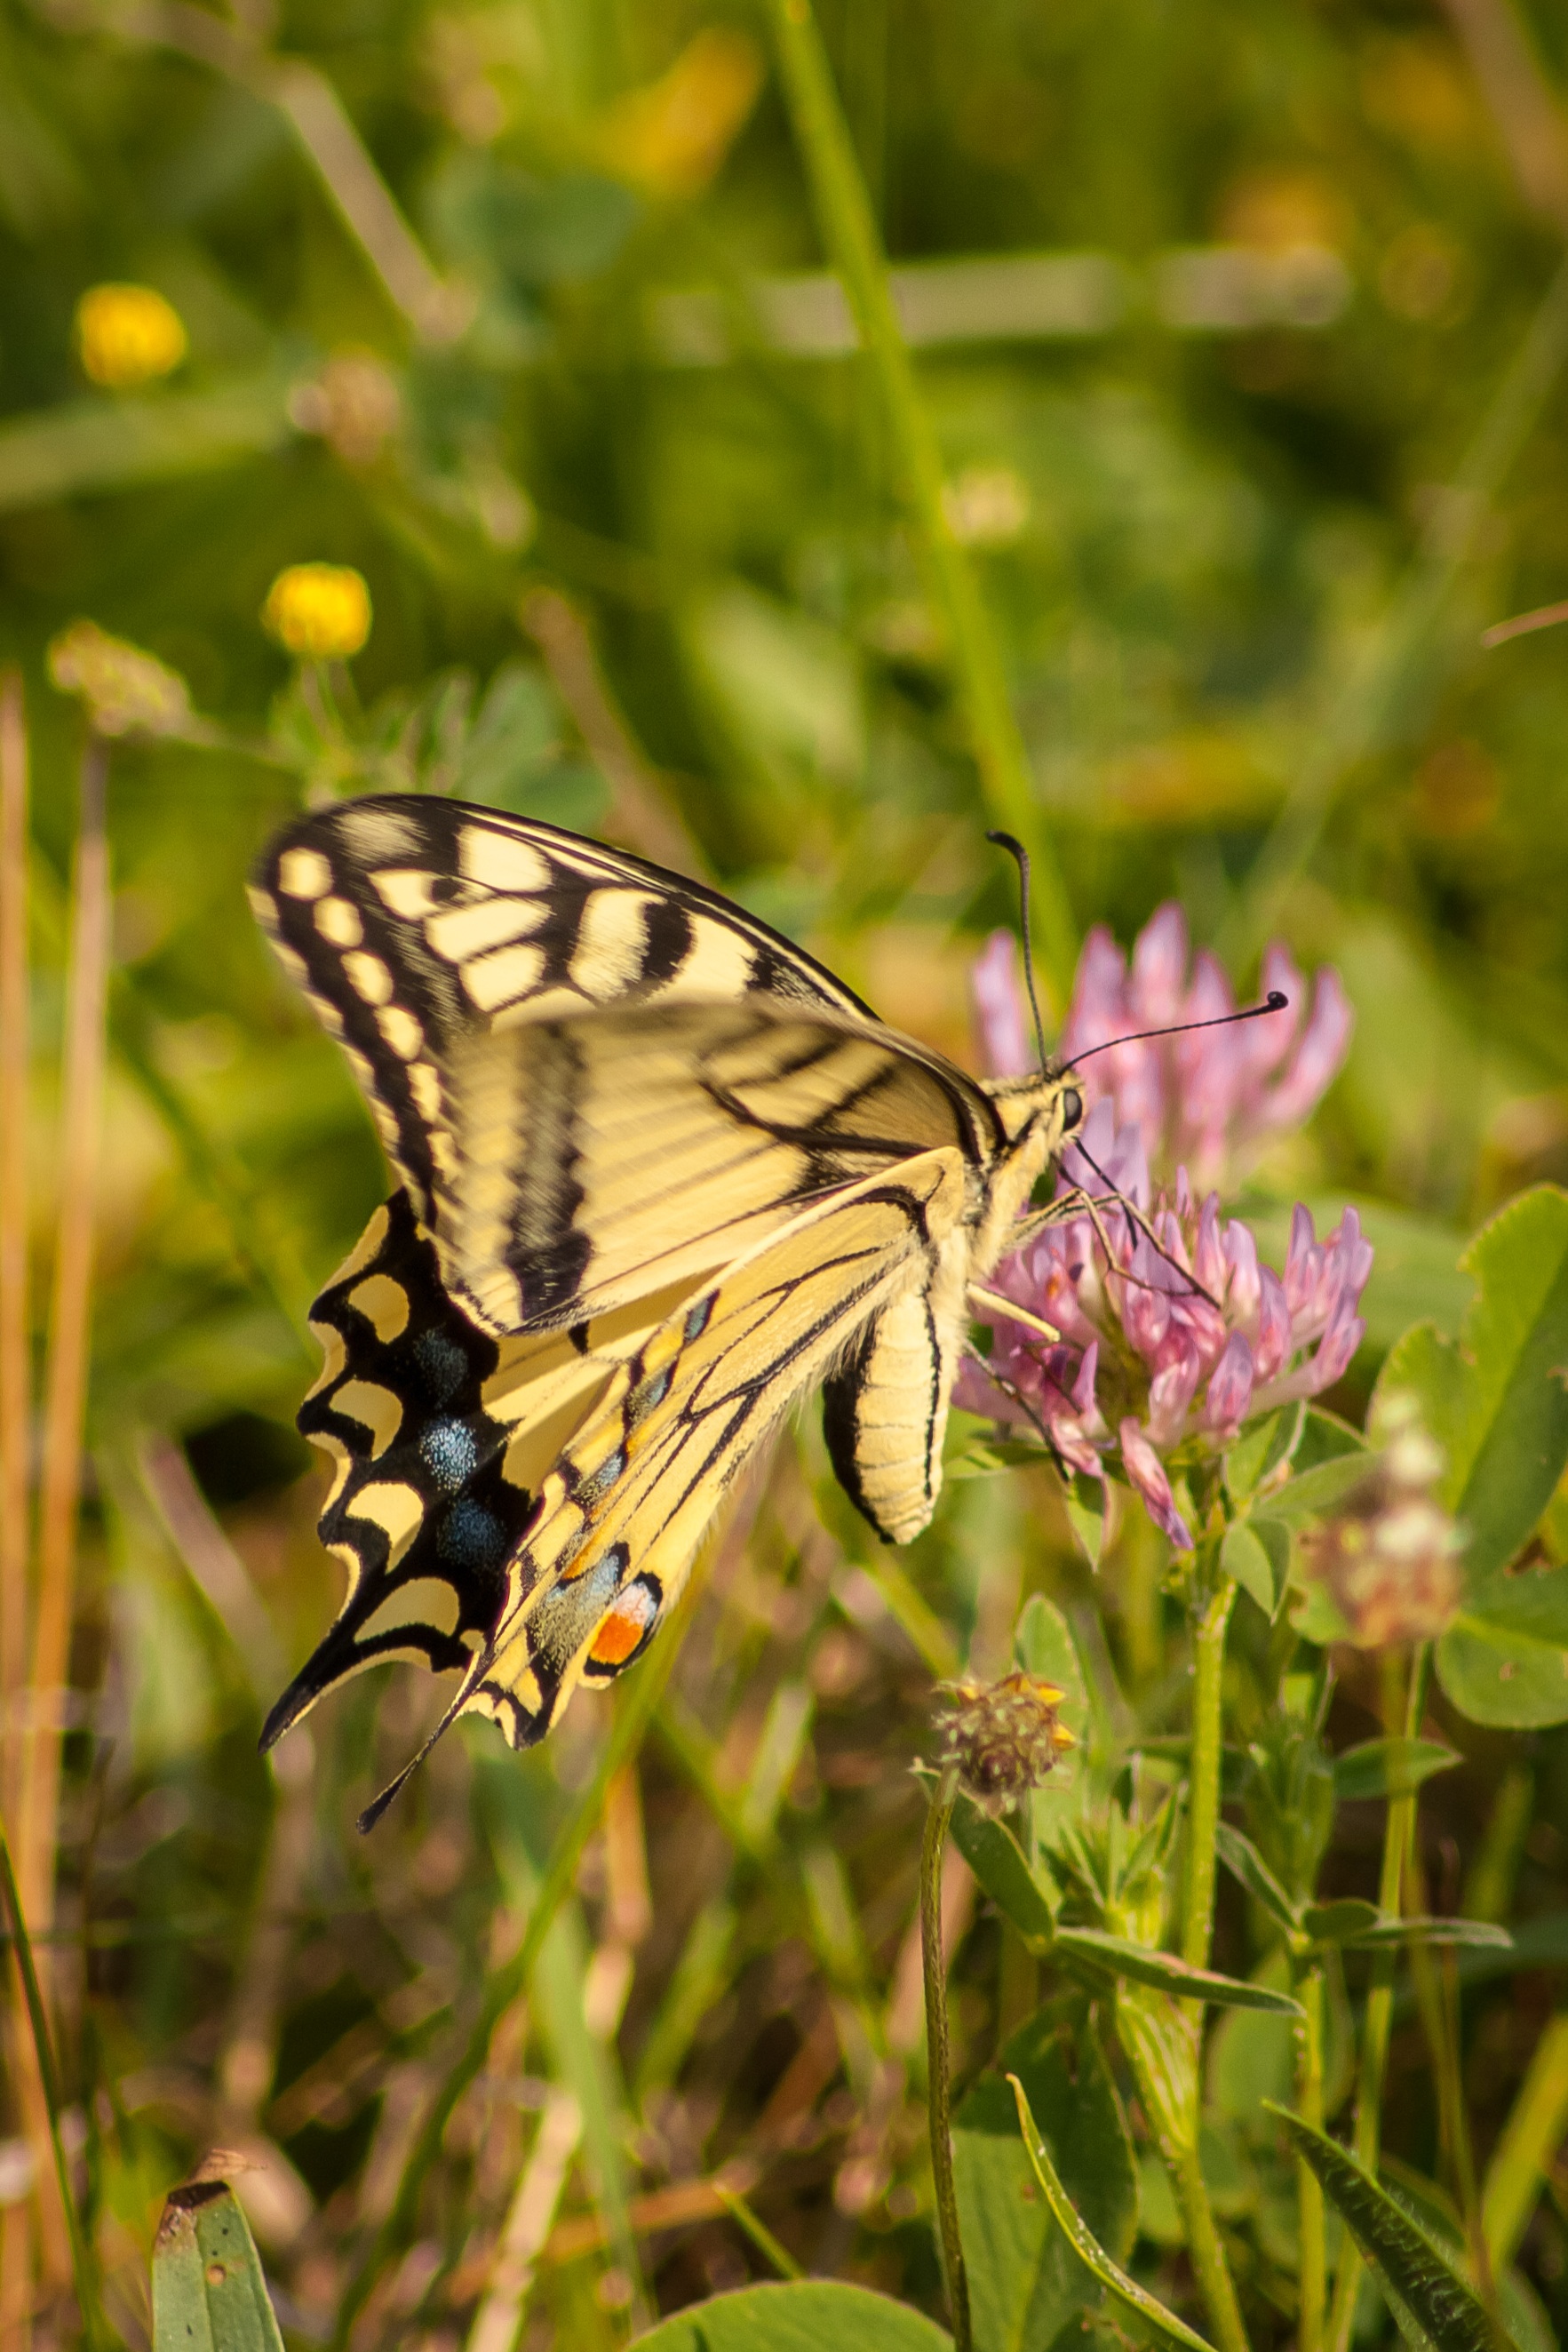
nature, grass, meadow, prairie, leaf, flower, summer, wildlife, green, insect, macro, botany, butterfly, flora, fauna, invertebrate, wildflower, monarch butterfly, colored, nectar, swallowtail, macro photography, arthropod, pollinator, moths and butterflies, lycaenid, colias